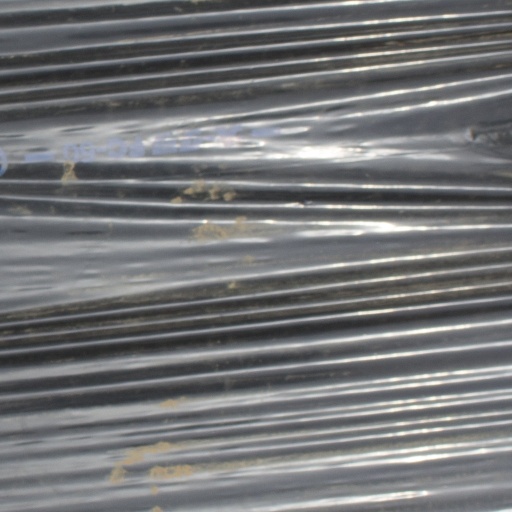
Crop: Jerusalem artichoke